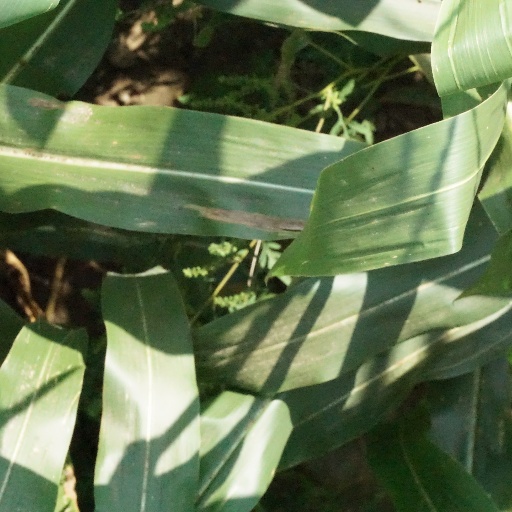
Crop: maize; corn